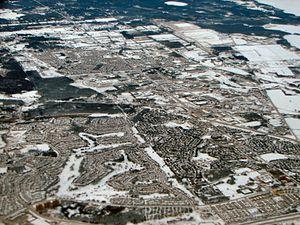
Kanata est une ancienne ville maintenant considéré comme un quartier de la partie ouest d'Ottawa. Elle fut une ville indépendante de 1978 à 2001, année de sa fusion avec Ottawa.